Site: brandenburg
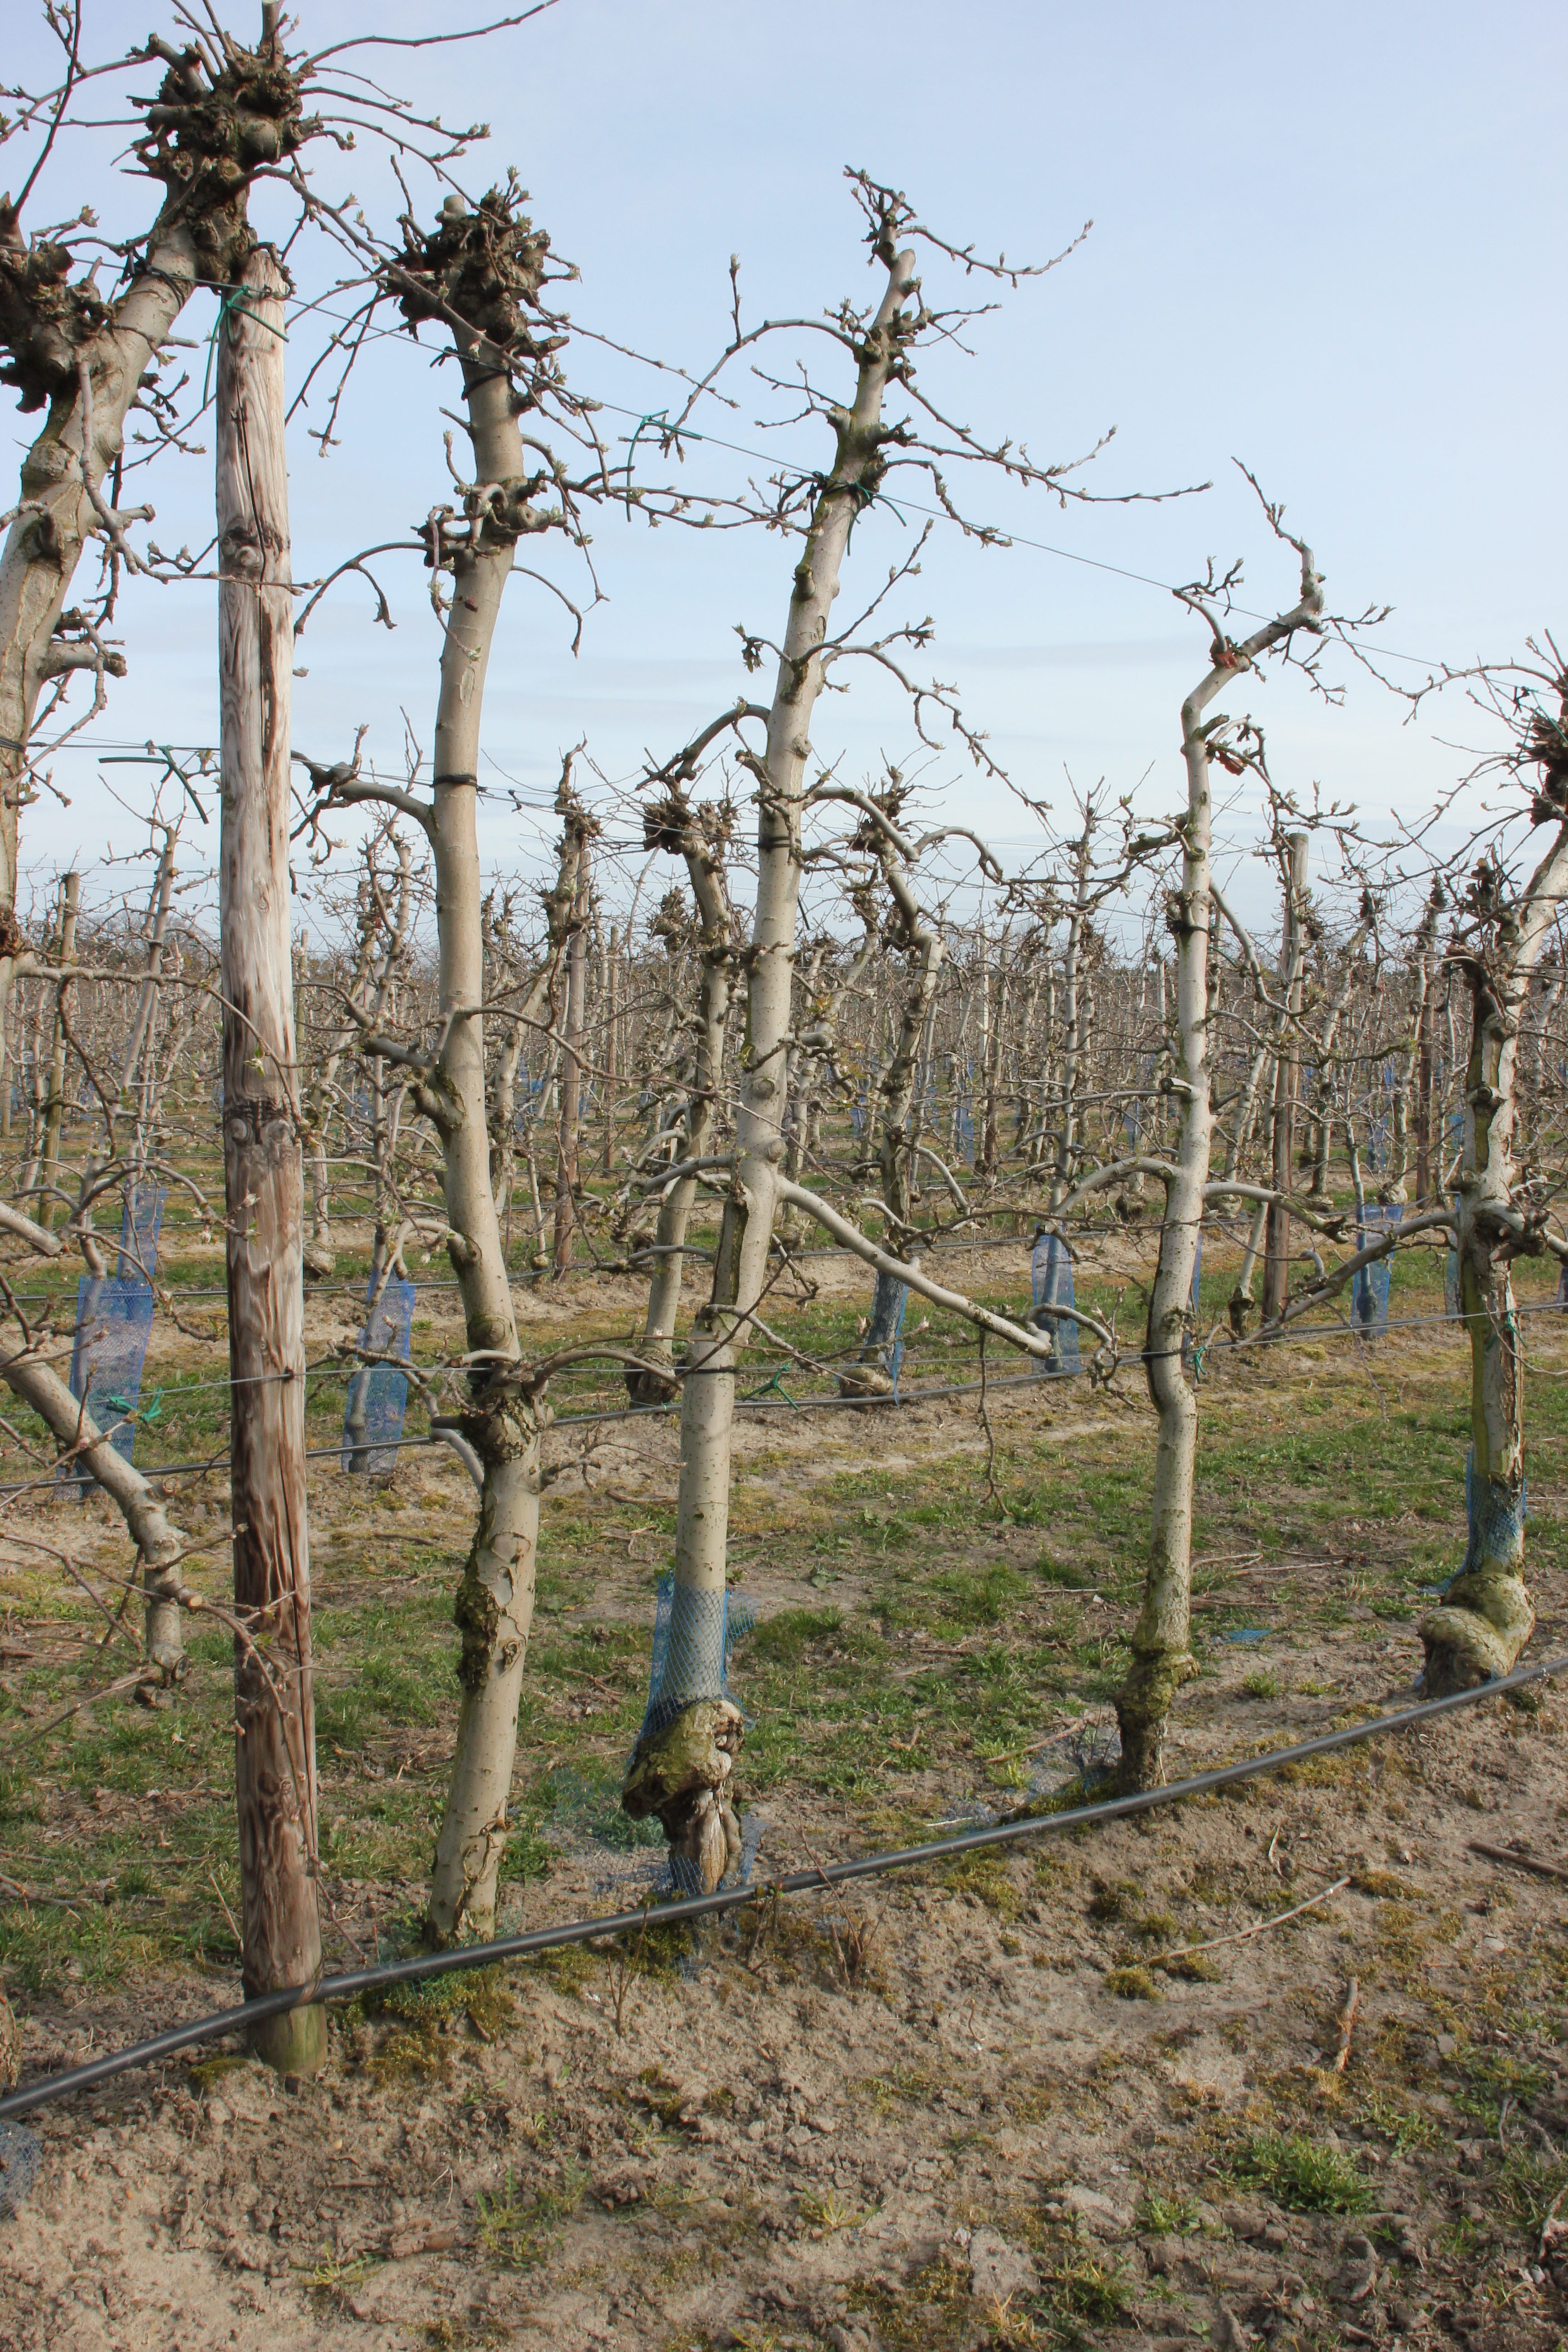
Growth stage (BBCH 54): Inflorescence emergence